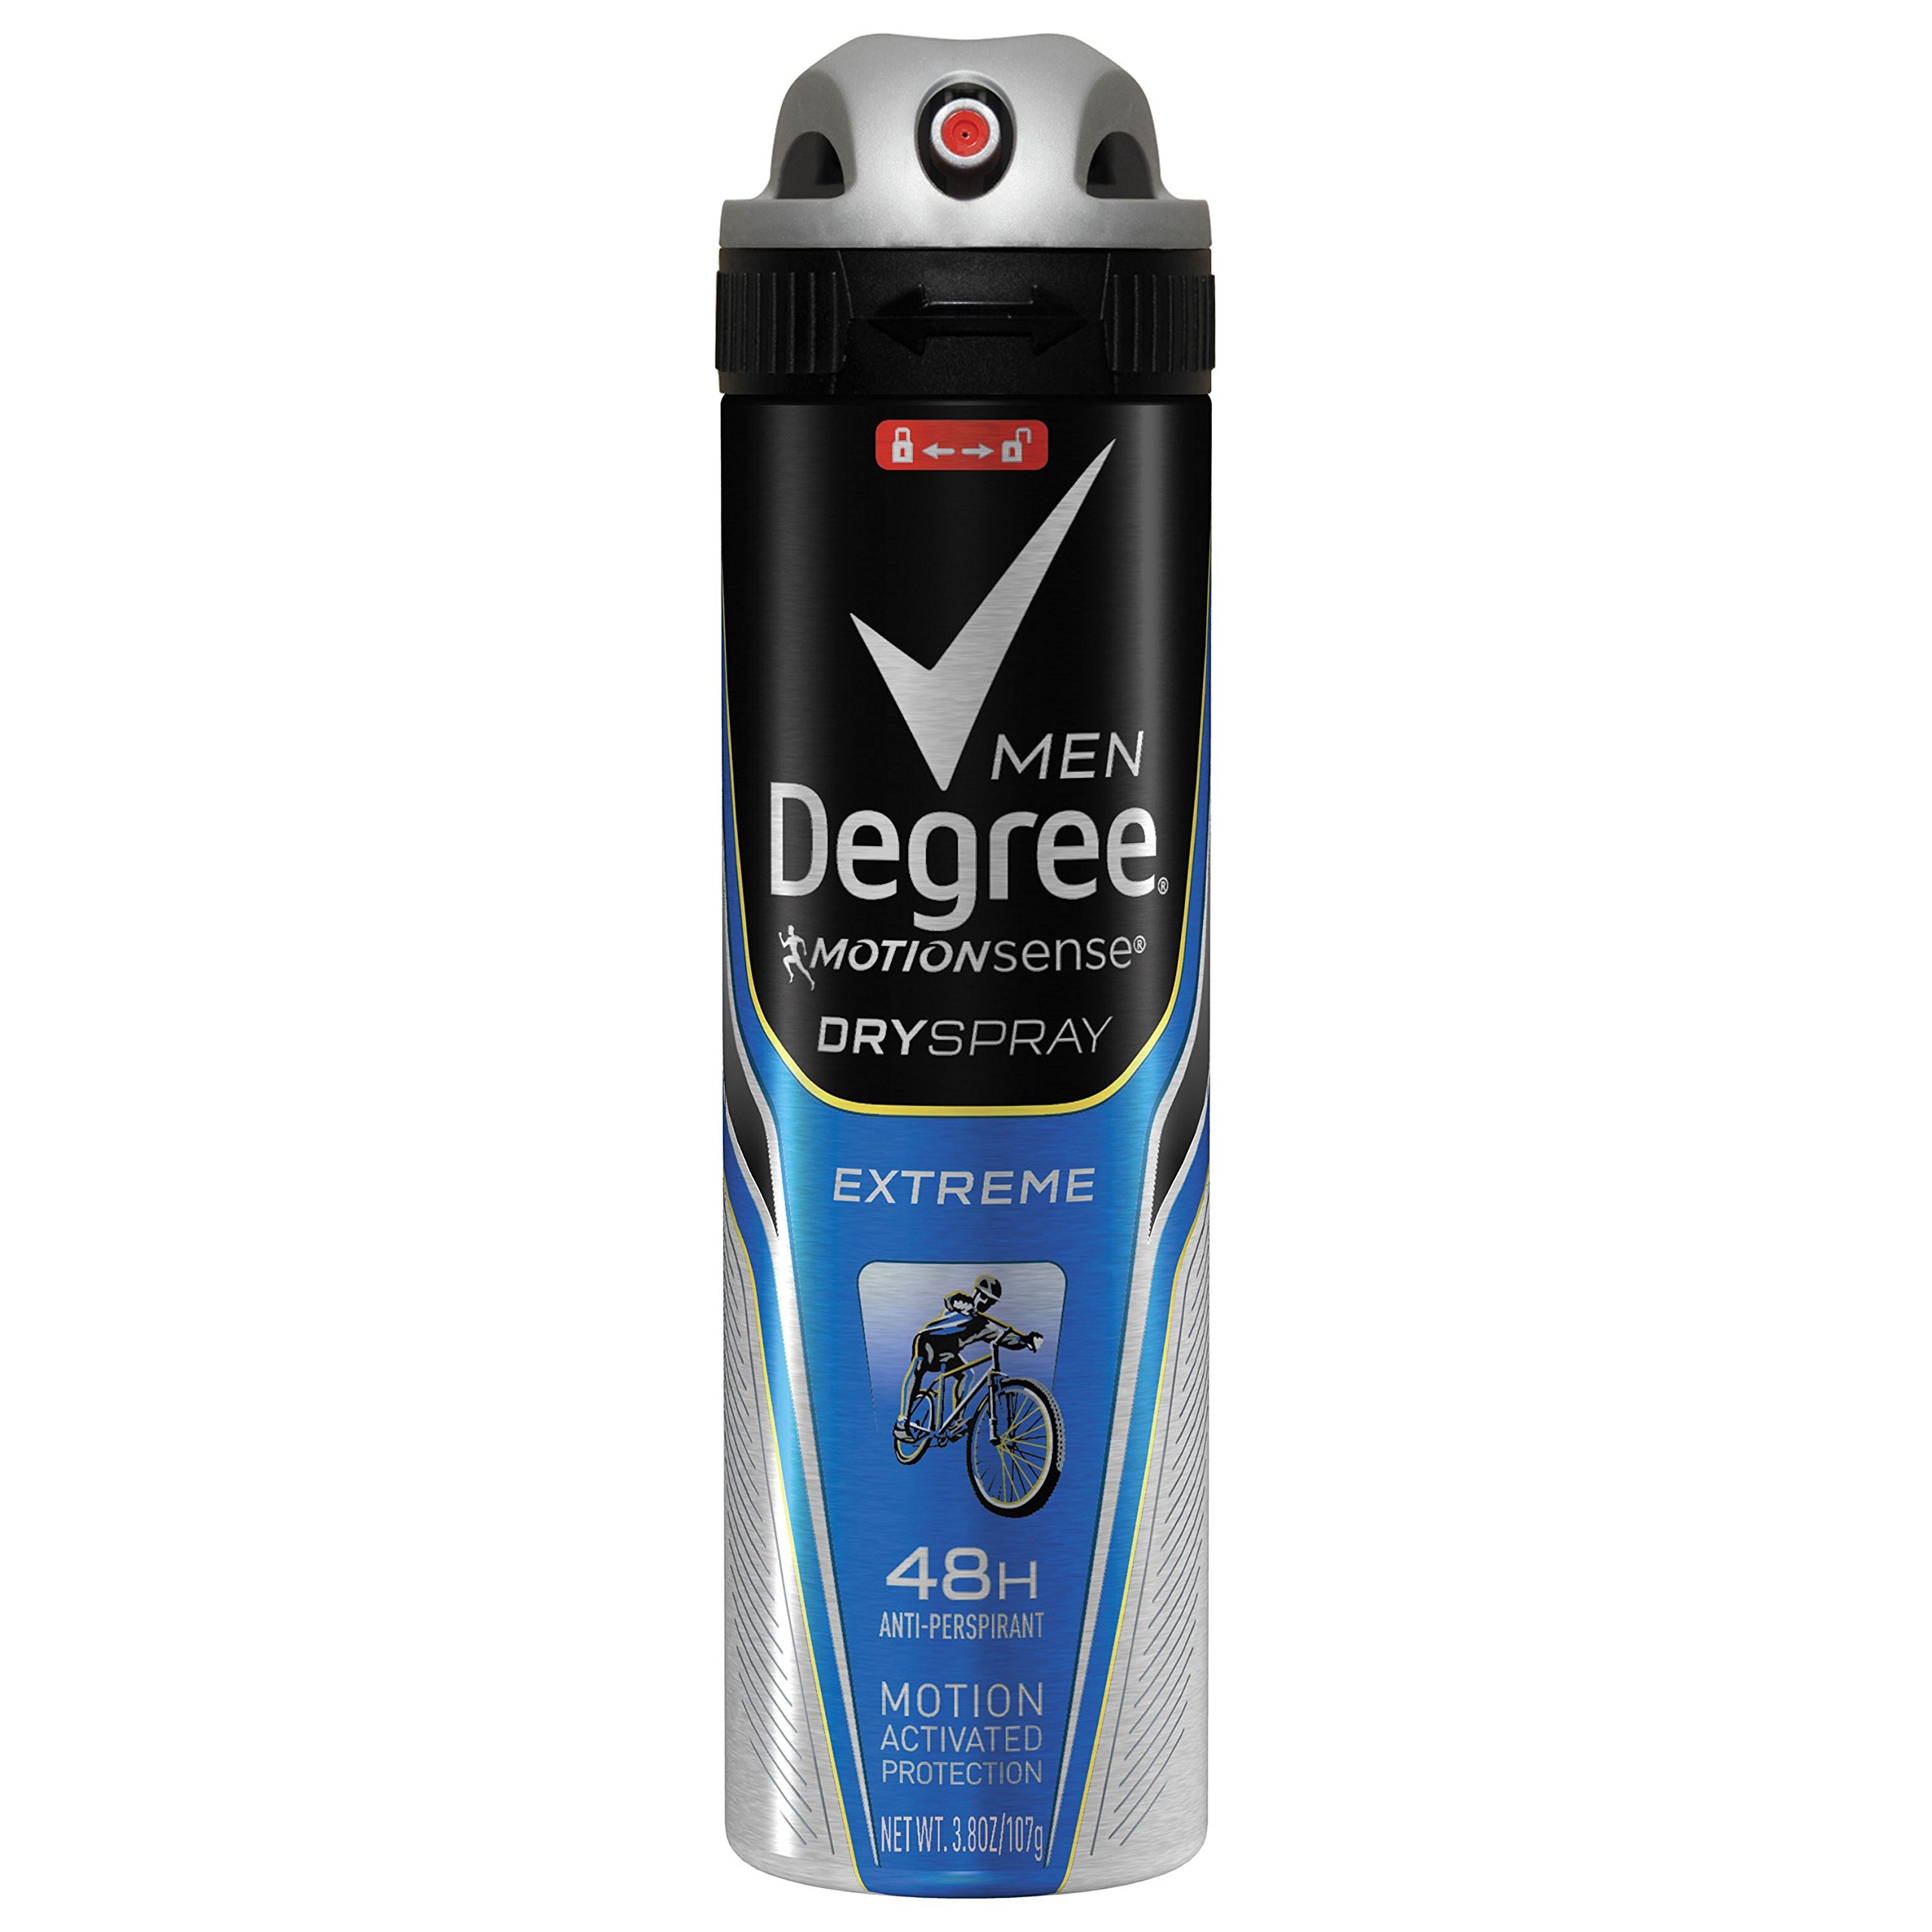
Item Name: Degree Men Dry Spray Antiperspirant and Deodorant, Extreme, 3.8 Ounce
Bullet Point 1: Degree men Motion Sense antiperspirant & deodorant - extreme 3.8 Oz has a refreshing, woodsy scent
Bullet Point 2: Goes on instantly dry for a cleaner feel
Bullet Point 3: Only degree MOTIONSENSE technology keeps you fresher with every move
Bullet Point 4: The more you move, the more it protects
Bullet Point 5: Helps keep you fresh and energized
Value: 3.8
Unit: ounce

Price: 8.29